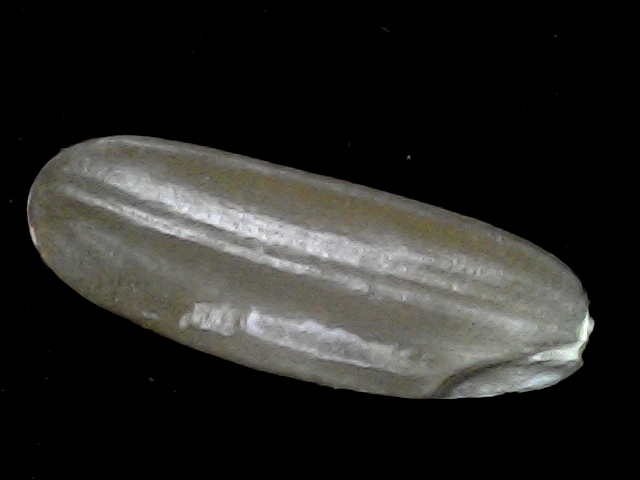
Rice variety: BR23